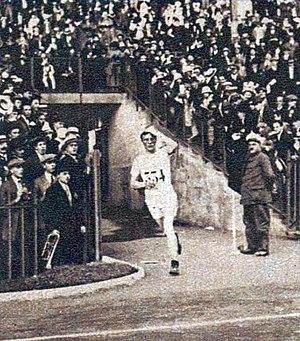
Albin Stenroos, vainqueur du Marathon des JO 1924 à Paris, pénètre dans le stade.
Oskar Albinus « Albin » Stenroos était un athlète finlandais, spécialiste du fond et du marathon.